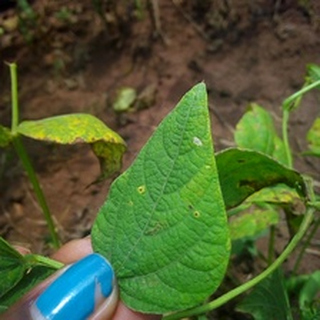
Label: bean_rust